Gum Air

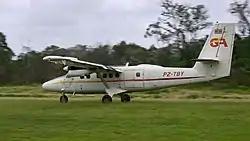
Gum Air De Havilland Twin Otter

Gum Air today owns a fleet of nine aircraft plus two helicopters, consisting of five types of aircraft varying from five to 19 seats. One Cessna SkyCourier is on order for delivery after 2023.